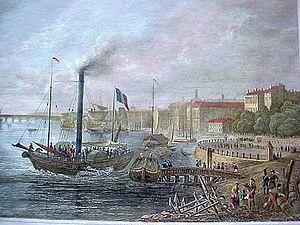
Un quai est un dispositif permettant le chargement et le déchargement de passagers et de biens au bord d'une étendue d'eau.
Cette page concerne l'année 1850 du calendrier grégorien.
Création du British Government’ Australian Colonies Act. Cinq Colonies reçoivent un début d’autonomie.
Le quartier des Chartrons est un quartier de la ville de Bordeaux.